K. Tempest Bradford

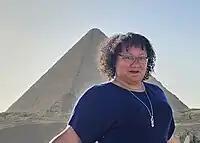
Bradford in 2023

K. Tempest Bradford (born April 19, 1978 in Cincinnati, Ohio) is an African-American science fiction and fantasy author and editor. She was a non-fiction and managing editor with "Fantasy Magazine" from 2007 to 2009, and has edited fiction for Peridot Books, The Fortean Bureau, and Sybil's Garage. She is the author of "Ruby Finley vs. the Interstellar Invasion", her debut middle grade novel published in 2022, which won the Andre Norton Award in 2023.